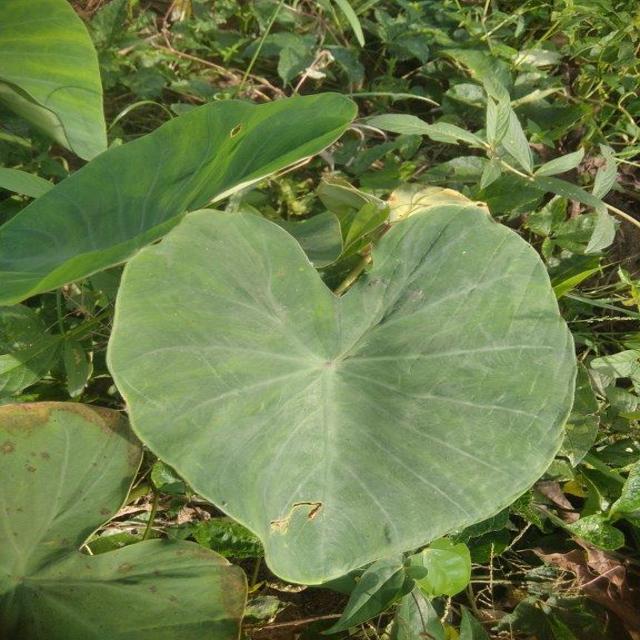
Label: Early_Blight